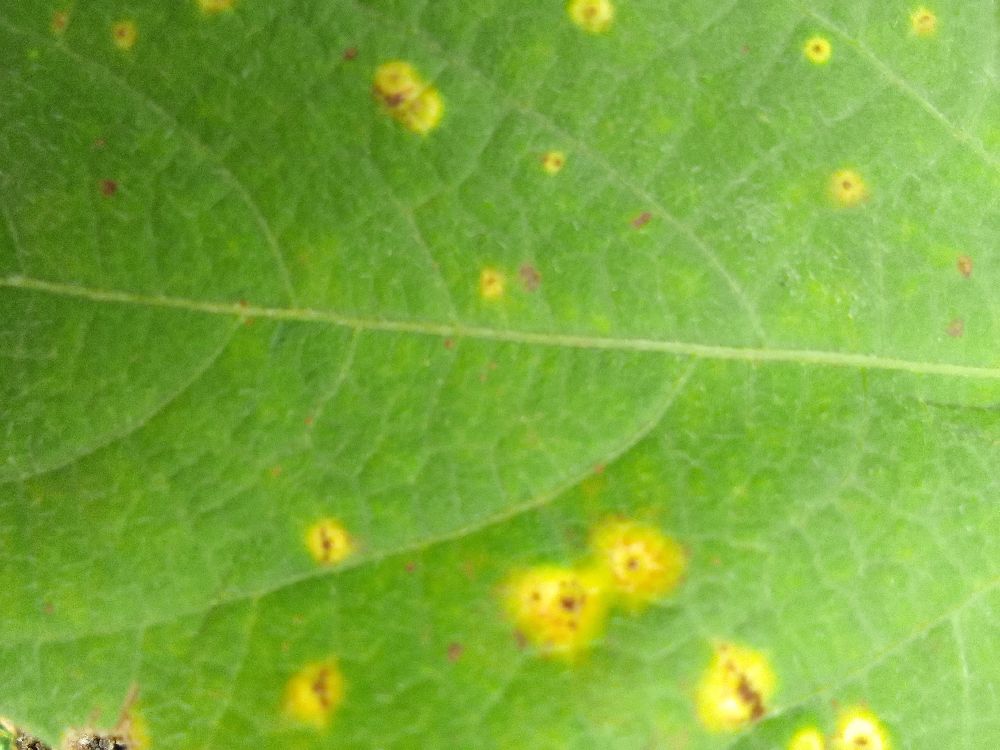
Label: rust